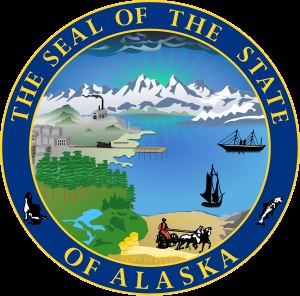
Alaskas segl
Alaskas segl
Alaskas segl blev udviklet før Alaska, i 1959, blev indlemmet som delstat i USA, da området var kendt som District of Alaska.